Mario Amilivia

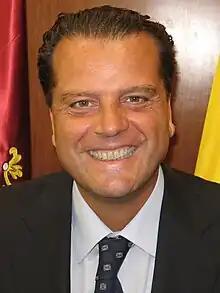
Mario Amilivia

Mario Amilivia (9 November 1957 in León, Spain) is a Spanish politician. He has served as mayor of León, Spain on two occasions: from 1995 to 2003, and from December 2004 to June 2007. He comes from a prominent Leonese family; his grandfather, Antonio Amilivia, was president of the football club Cultural y Deportiva Leonesa in the 1950s, and the local soccer field is named after Antonio Amilivia. Mario Amilivia is married and has two daughters.